Weimar National Assembly

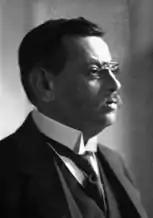
Hugo Preuß

At the end of World War I, following the outbreak of the German Revolution of 1918–1919, state power lay with the Council of the People's Deputies. It was formed on 10 November by revolutionary workers' and soldiers' councils in Berlin and headed by Friedrich Ebert of the Social Democratic Party (SPD). He had been appointed German chancellor on 9 November by Maximilian von Baden, the last chancellor under the German Empire. Both von Baden and the Social Democrats called for the speedy election of a National Assembly to establish a new government for Germany. The Council decided on 30 November to hold the election on 19 January 1919. On 19 December the Reich Congress of Workers' and Soldiers' Councils also approved the decree by a clear majority.